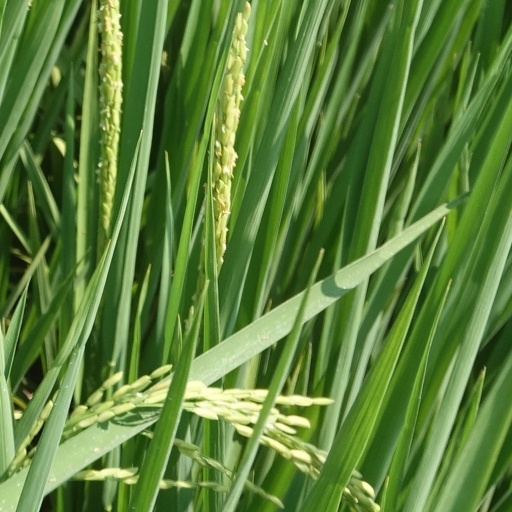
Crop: rice